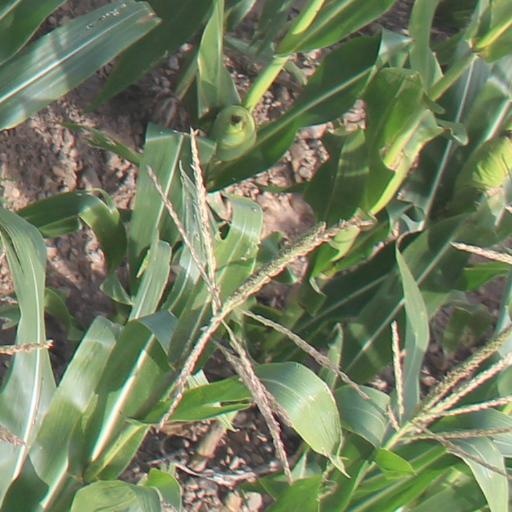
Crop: maize; corn